Henry Timrod

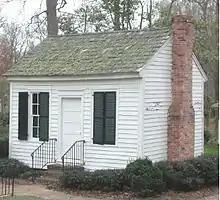
The school where Henry Timrod taught is still preserved in Timrod Park, Florence, South Carolina.

In 1856, he accepted a posting as a teacher at the plantation of Colonel William Henry Cannon in the area that would later become Florence, South Carolina. Cannon had a single-room school building built in 1858 to provide for the education of the plantation children. The building measures "only about twelve by fifteen feet in size." Among his students was the young lady who would later become his bride and the object of a number of his poems – the "fair Saxon" Kate Goodwin. While teaching and tutoring, he continued also to publish his poems in literary magazines. In 1860, he published a small book, which, although a commercial failure, increased his fame. The best-known poem from the book was "A Vision of Poesy".